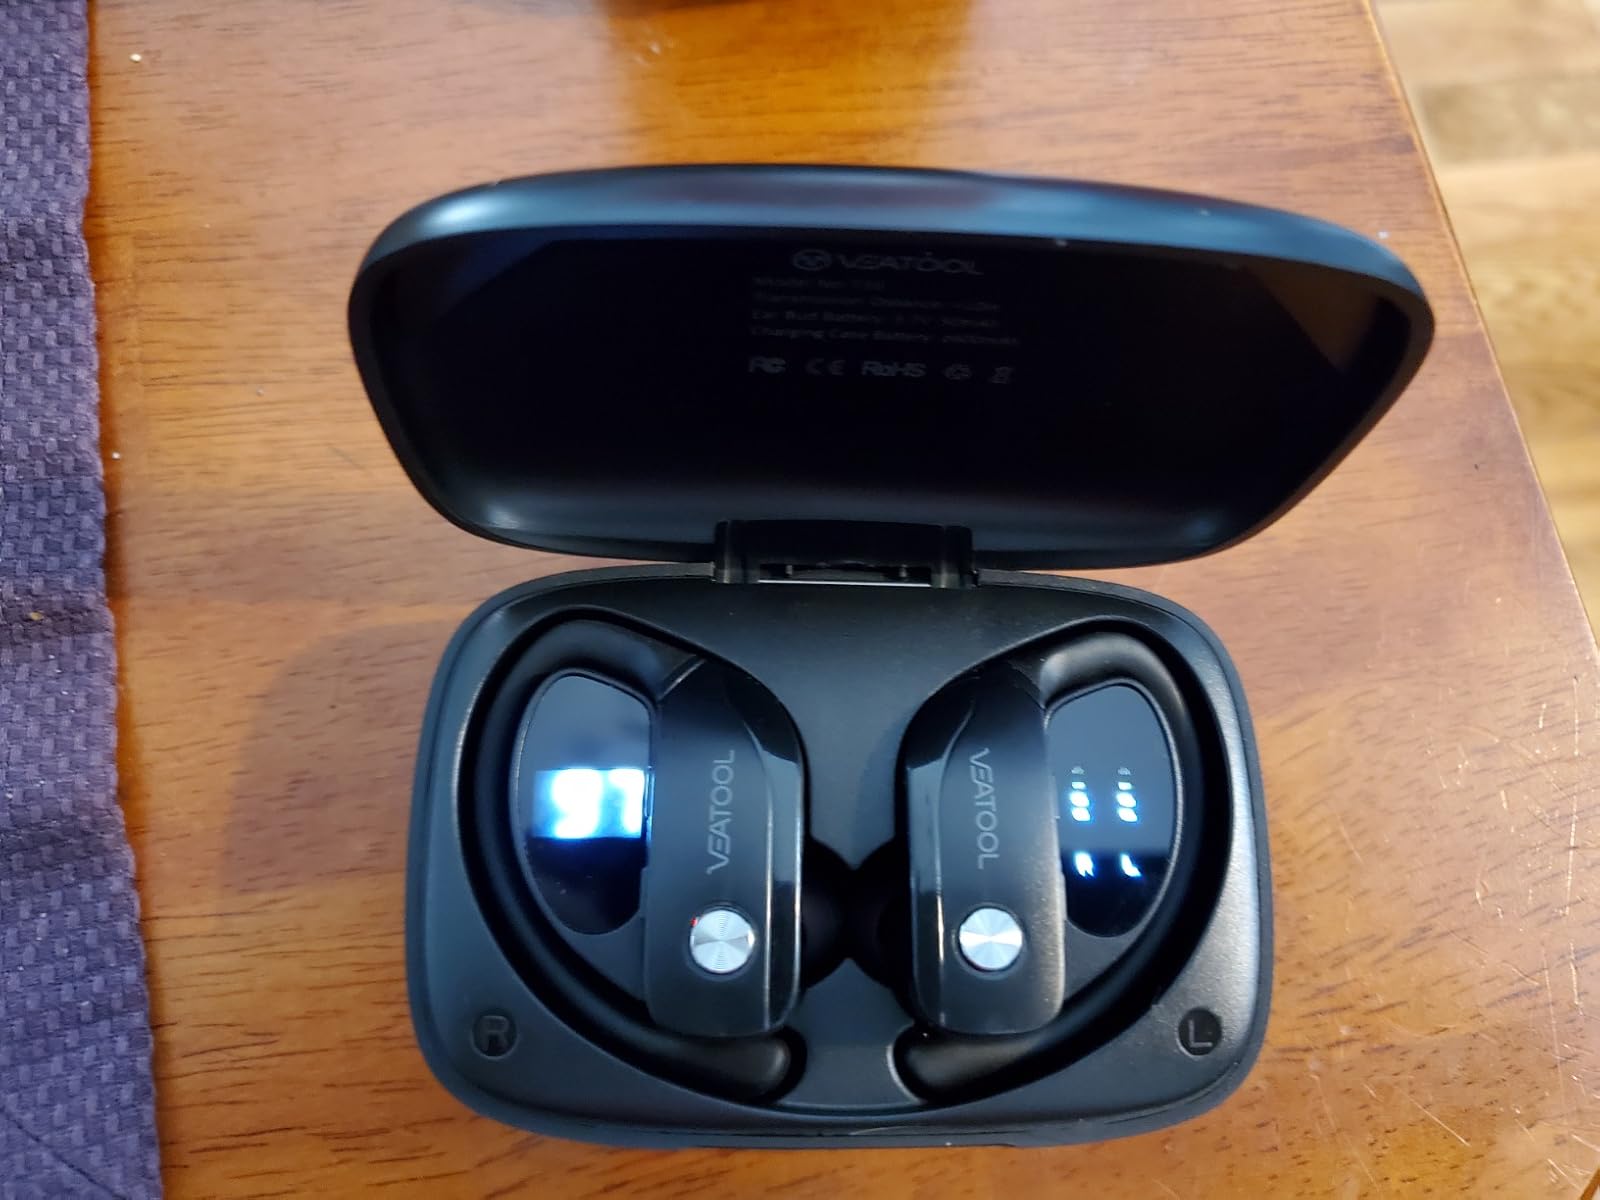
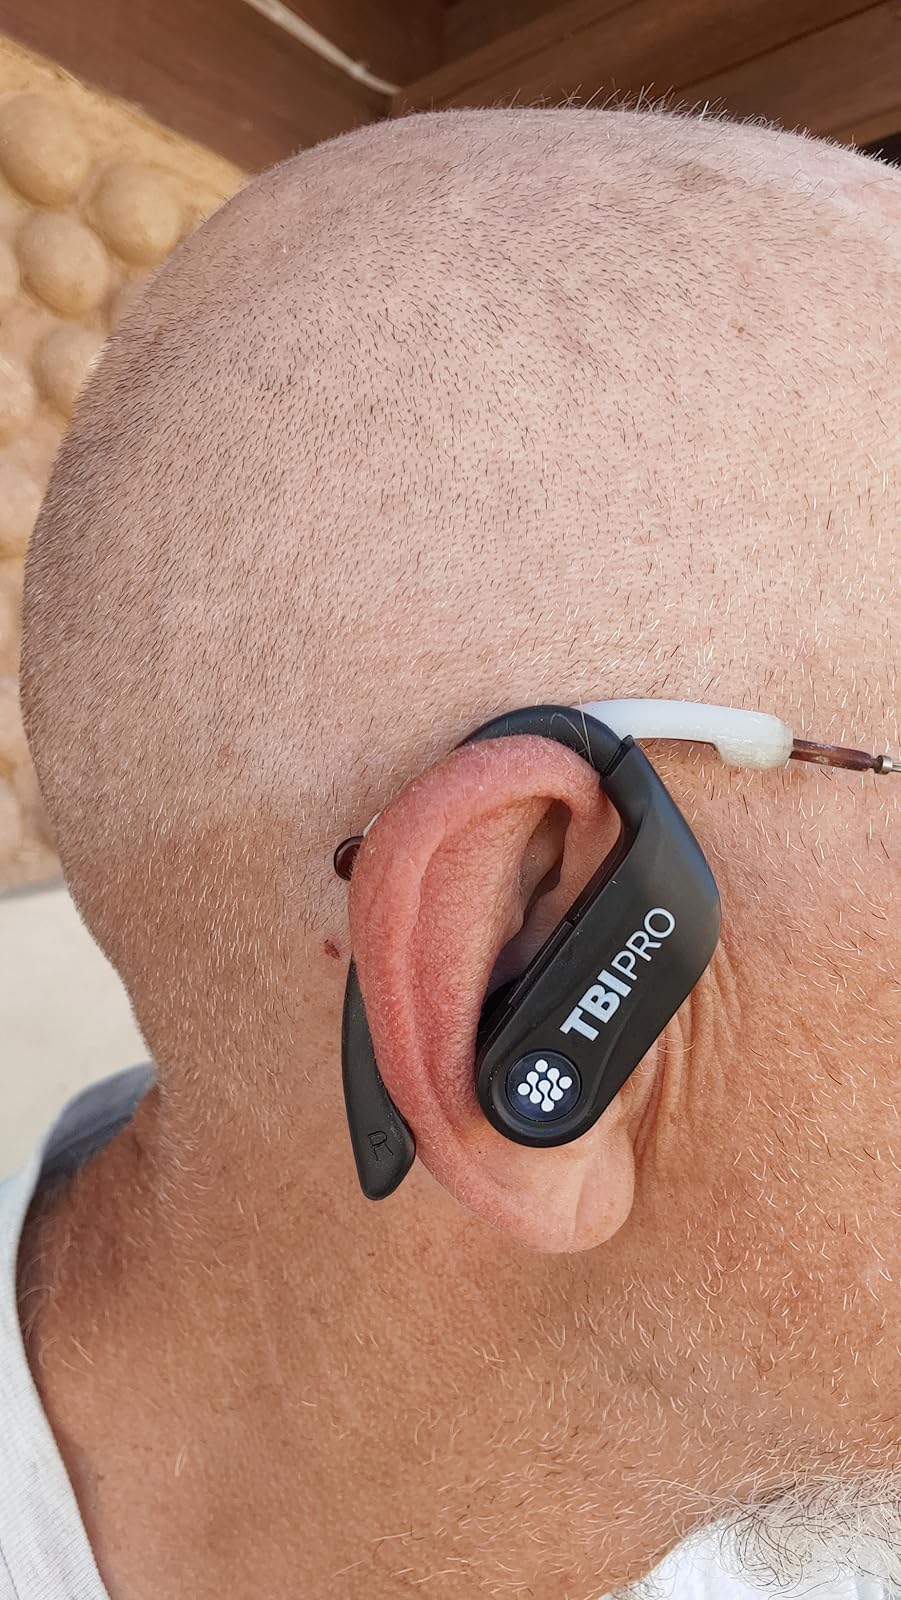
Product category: earbuds
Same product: no